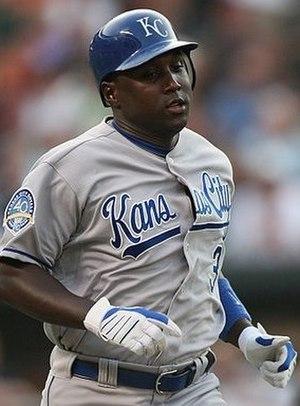
Yuniesky Betancourt Perez est un joueur d'arrêt-court au baseball. Il joue en Ligue majeure de baseball de 2005 à 2013.